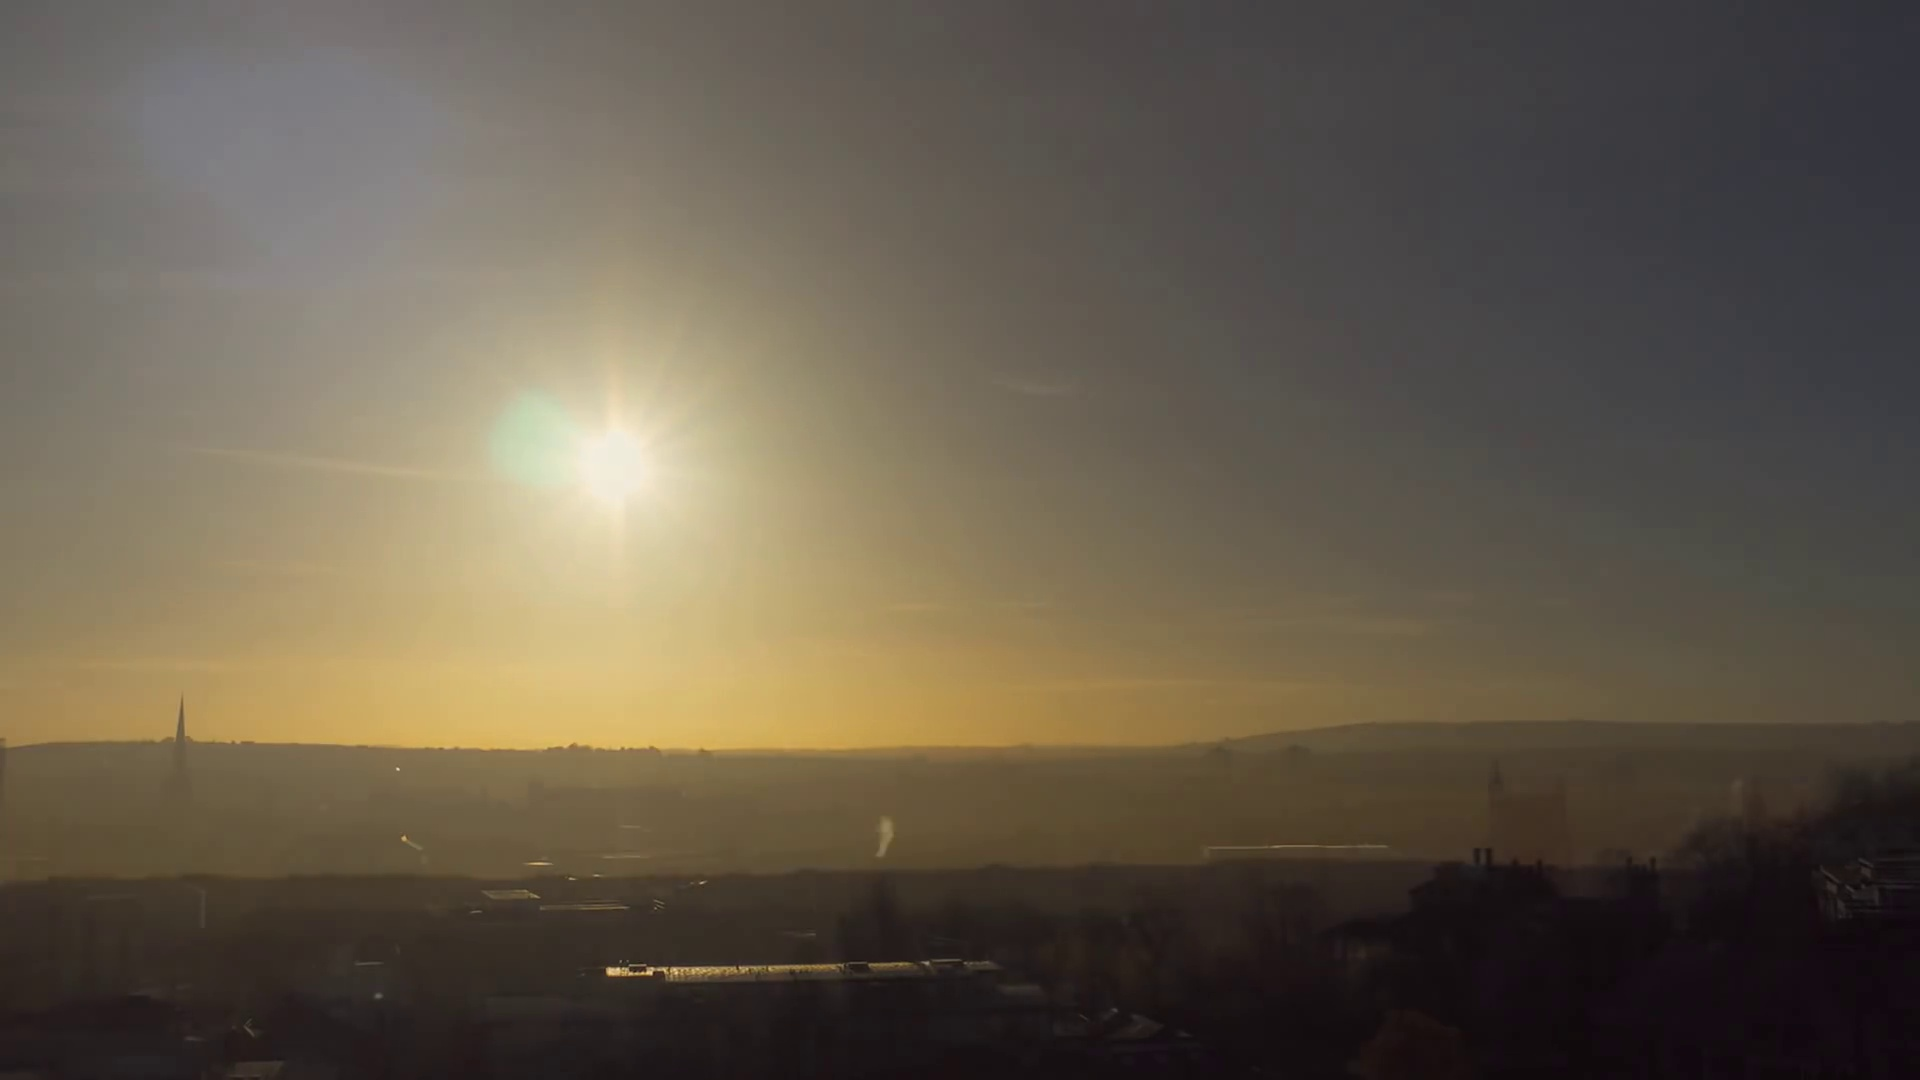
Fire: no
Smoke: no